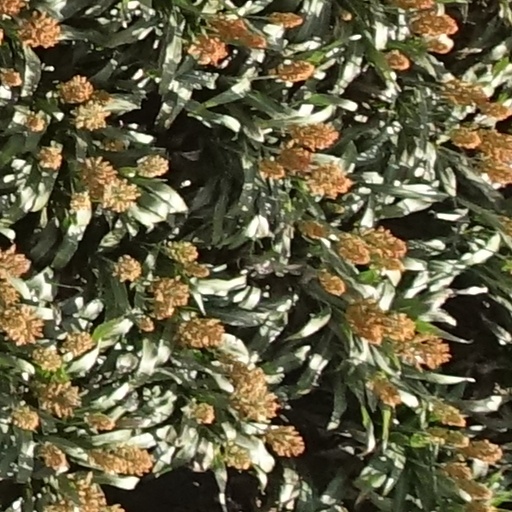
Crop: sorghum